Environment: real
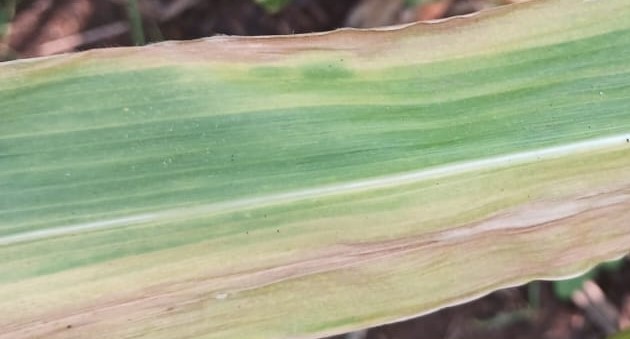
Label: potassium_deficiency